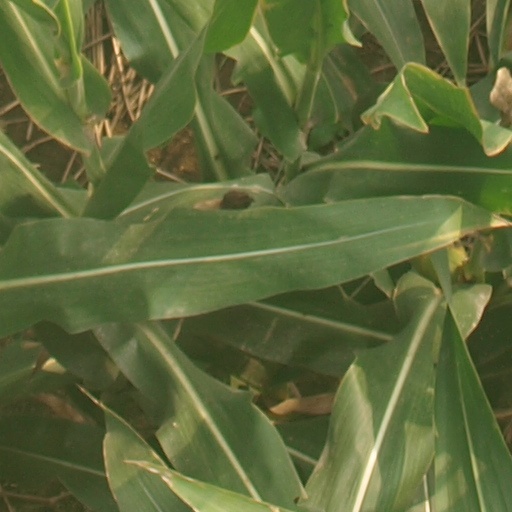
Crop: maize; corn